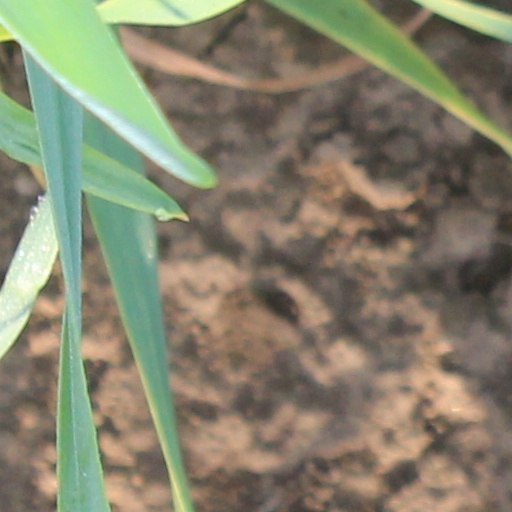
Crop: wheat